Gray's School of Art

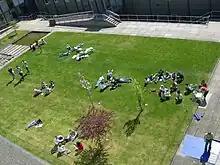
Gray's School of Art Quad

In the early 1950s, Tom Scott Sutherland (1899–1963), an Aberdeen architect who had attended the School of Architecture at Robert Gordon's Technical College gifted Garthdee House and its surrounding estate to the School of Architecture, along with a substantial endowment. The relocated school opened at Garthdee in 1956 as the Scott Sutherland School of Architecture.